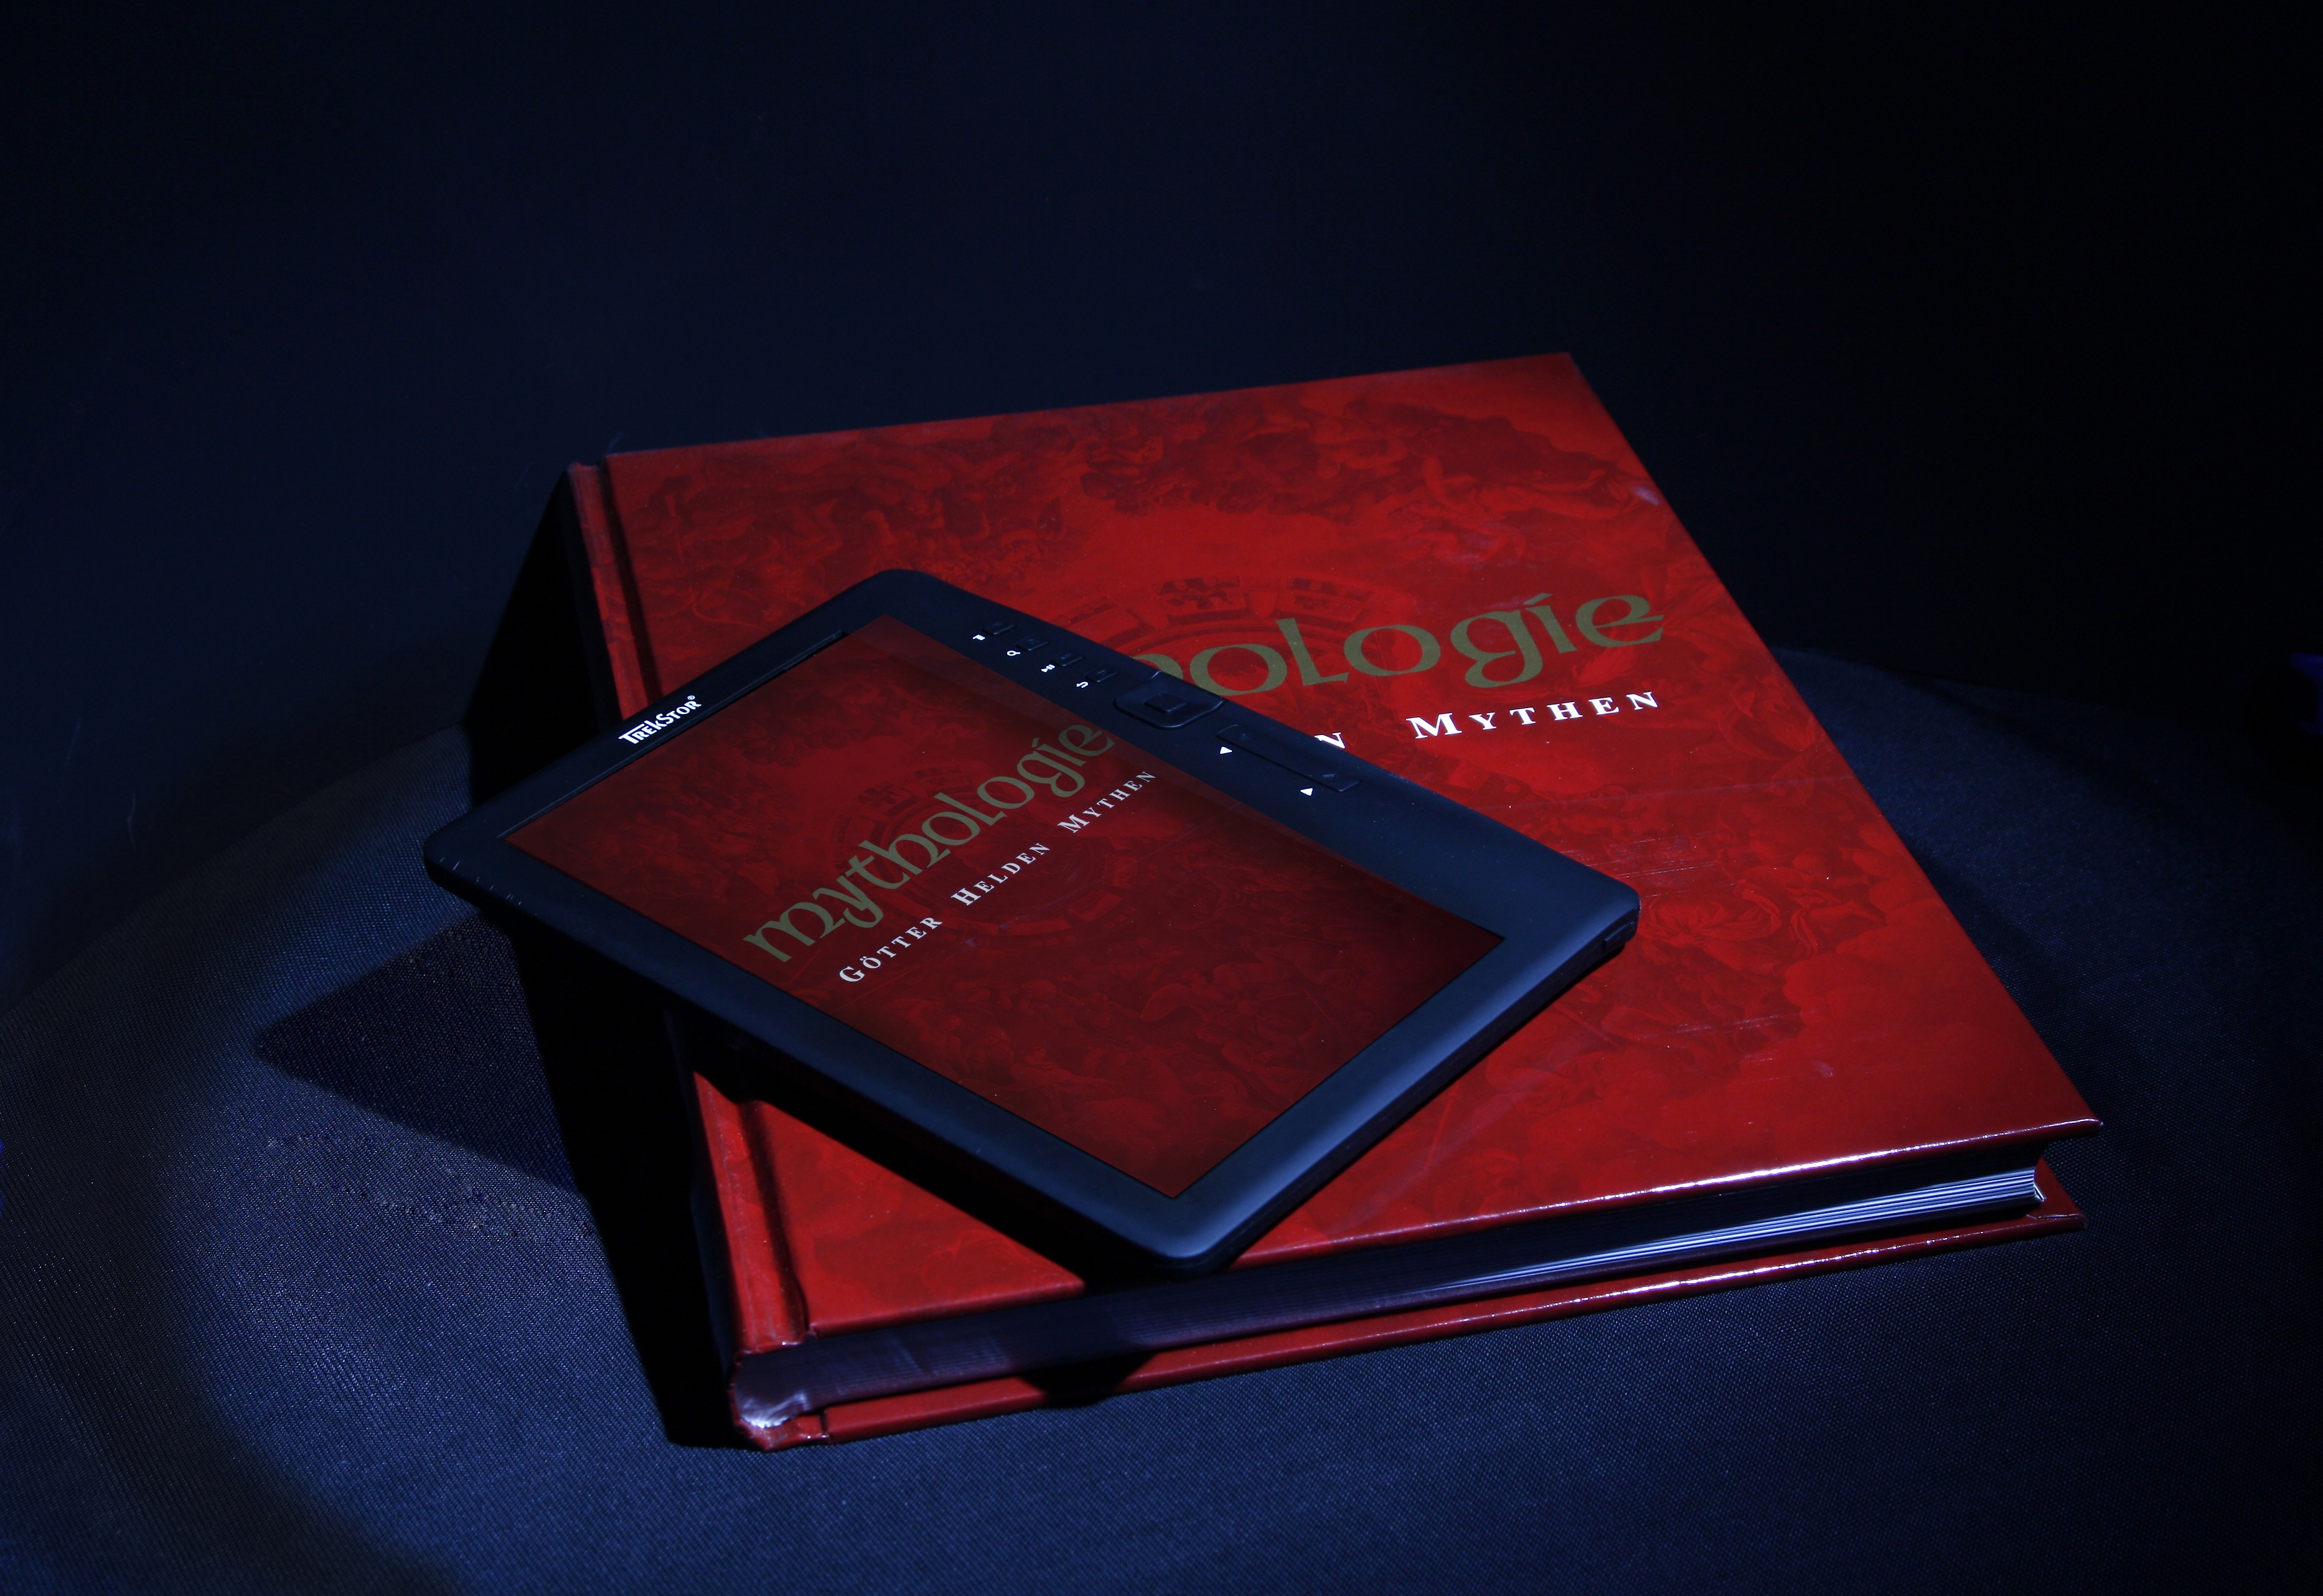
book, read, old, analog, red, brand, font, literature, text, new, old books, e book, bimetall